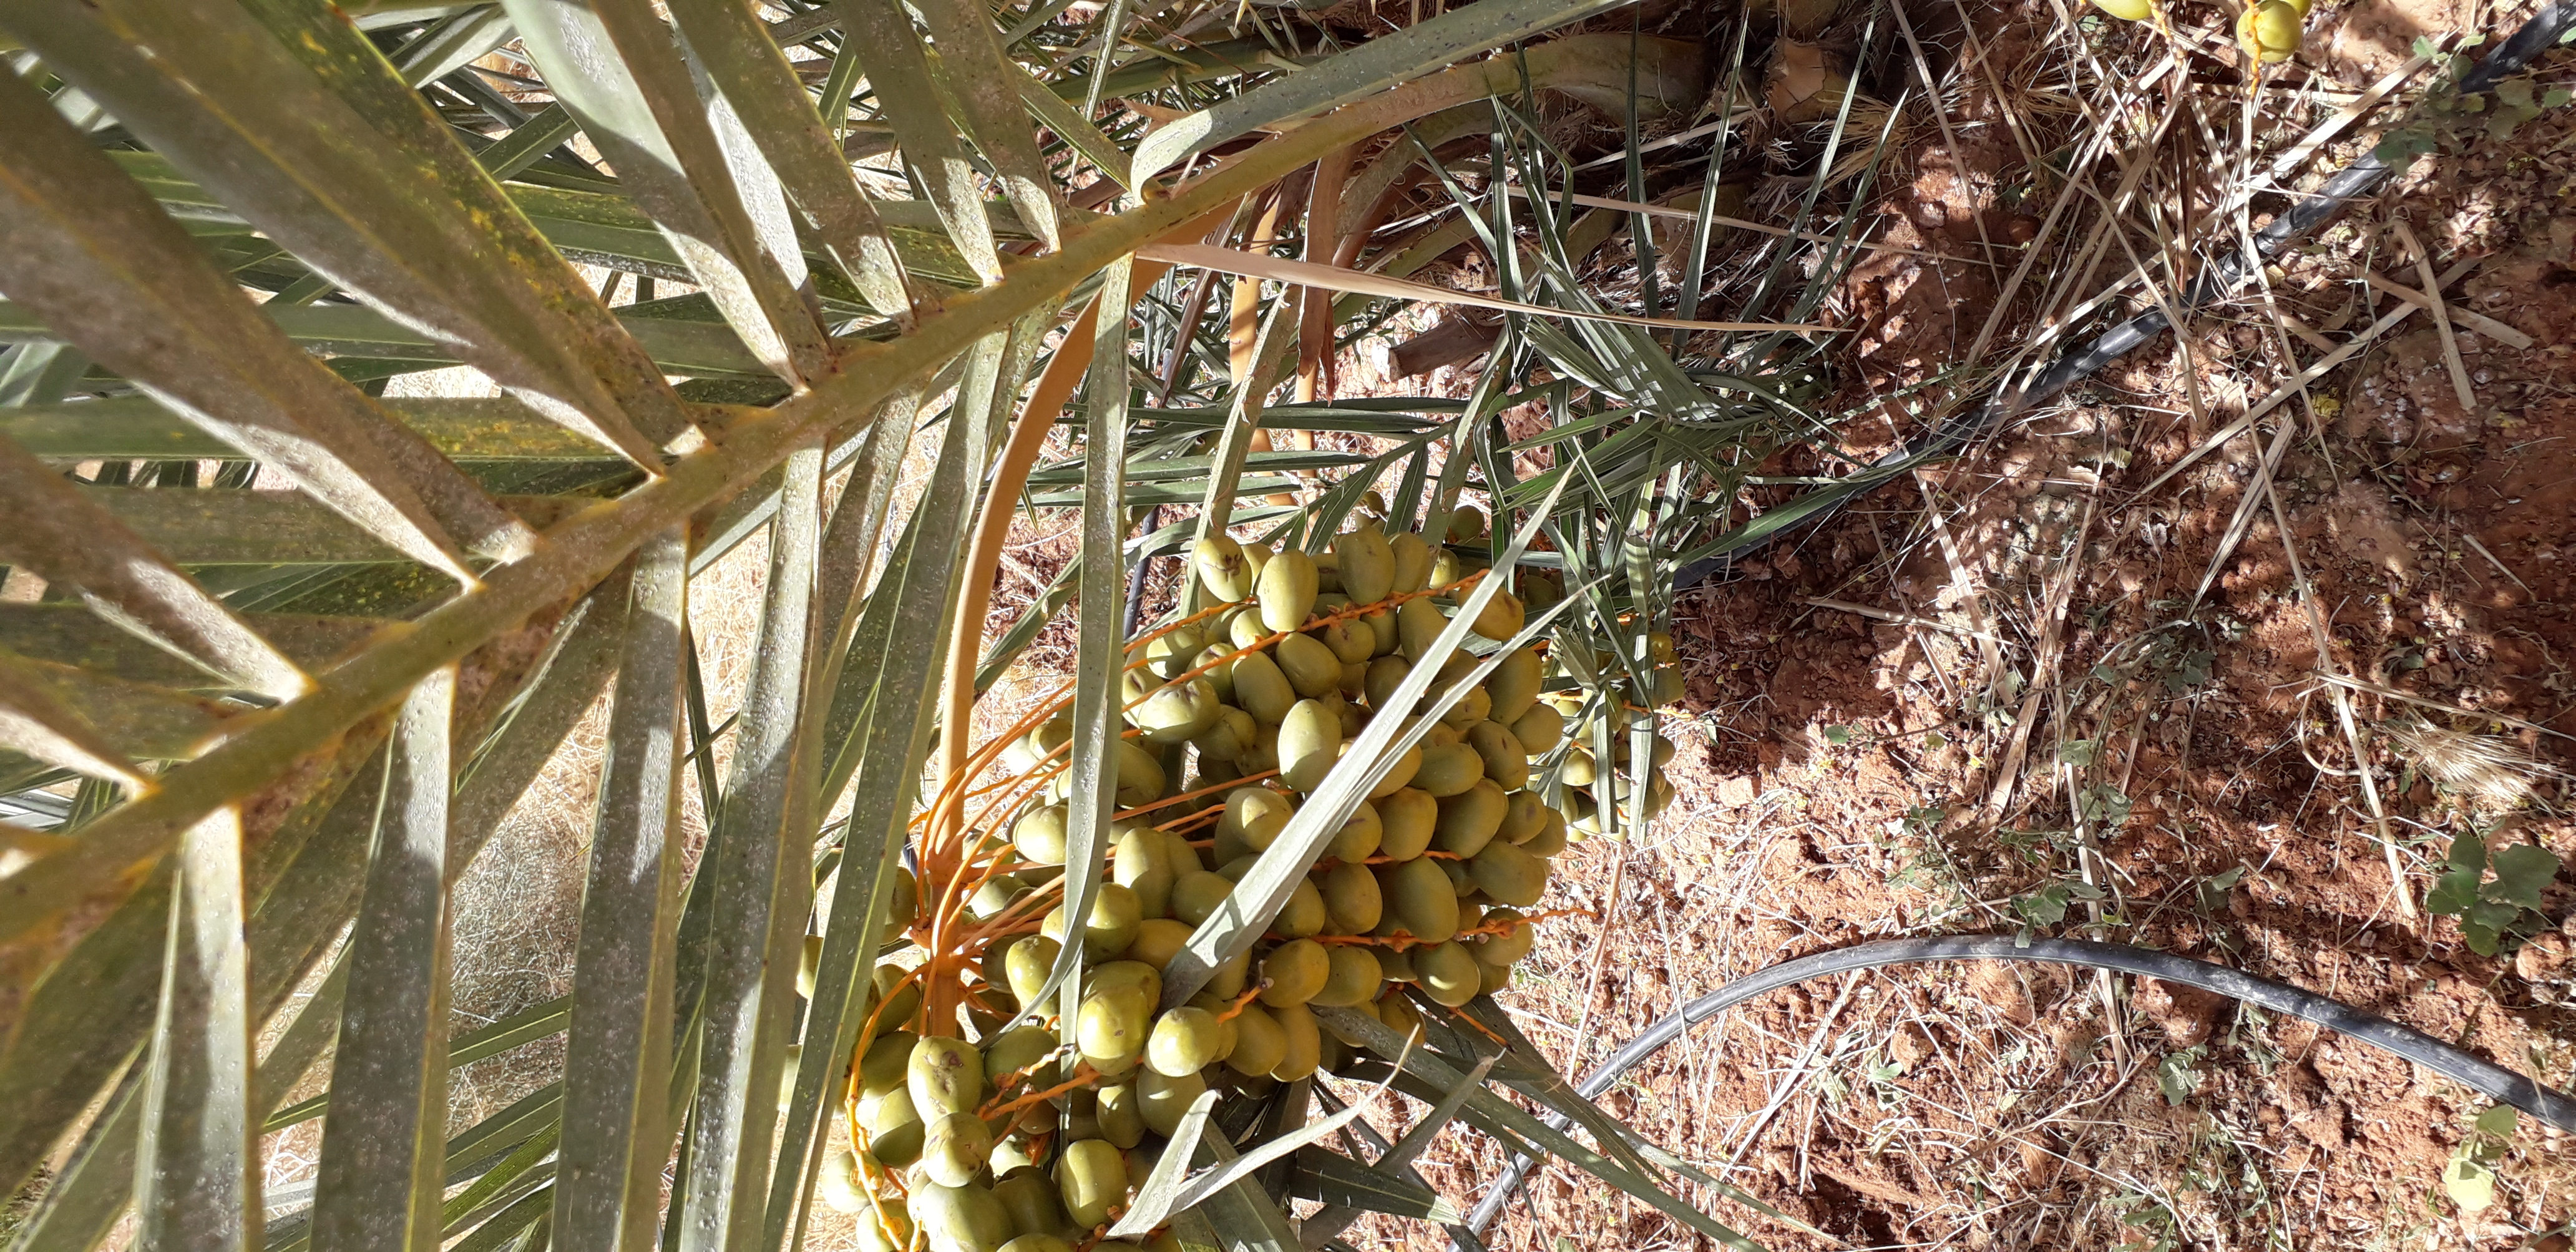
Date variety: Boufagous